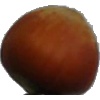
Label: nut_forest